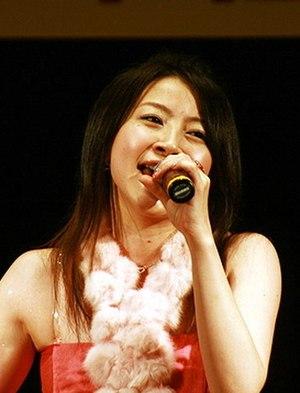
Aki Misato le 7 février 2009
Otome wa boku ni koishiteru, également connu sous le nom d'Otoboku, est un visual novel de type eroge développé et édité au Japon par Caramel Box le 28 janvier 2005 sur PC. Le jeu est ensuite adapté sur PlayStation 2 et PlayStation Portable, sans contenu pour adultes. La version Windows est éditée en anglais par MangaGamer en 2012. L'histoire relate la vie de Mizuho Miyanokouji, un lycéen androgyne transféré dans une école pour filles selon les dernières volontés de son grand-père.